Chinakurali

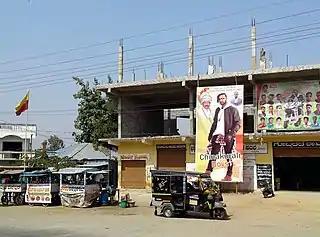
Chinakurali Village

Chinakurali is a village in Pandavapura, Mandya, Karnataka, India.